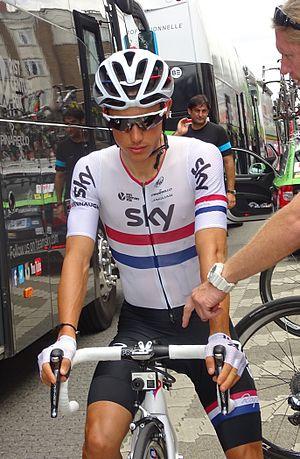
Reportage réalisé le lundi 6 juillet à l'occasion du départ de la troisième étape du Tour de France 2015 à Anvers, Belgique.